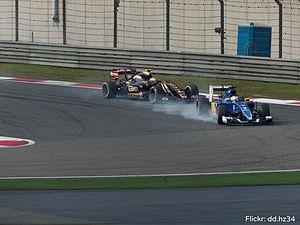
Le championnat du monde de Formule 1 2015, 66ᵉ édition du championnat du monde de Formule 1 comporte dix-neuf Grands Prix. Il débute le 15 mars 2015 à Melbourne en Australie et s'achève le 29 novembre 2015 à Abou Dabi aux Émirats arabes unis.
Le Grand Prix automobile de Chine 2015, disputé le 12 avril 2015 sur le circuit international de Shanghai à Shanghai, est la 919ᵉ épreuve du championnat du monde de Formule 1 courue depuis 1950 et la troisième manche du championnat 2015. Il s'agit de la douzième édition du Grand Prix de Chine courue à Shanghai depuis 2004.